East Oakland, Oakland, California

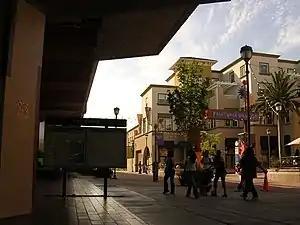
Fruitvale Village by the Fruitvale BART Station

East Oakland is a section of Oakland that has experienced many changes to its population as the West attracted immigrants in search of employment. Oakland was declared a city in 1852 where it was prominently populated by people who made it to the west during the Gold Rush. The dominant races that had relocated to the East Bay during the late 1840s were Caucasian, Chinese, Mexican, and African American.